Volvo B7R

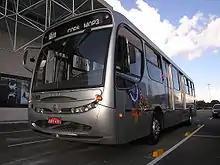
CAIO Induscar Apache VIP bodied Volvo B7R in Curitiba

In Brazil, the B7R is produced in Curitiba, since 1998. The first B7R in the country was imported from Sweden and operated in Curitiba's public transportation as a Direct Line Bus. In 2012, Volvo renamed the Brazilian market's B7R to the Volvo B290R, commonly employed in Brazilian bus rapid transit services.